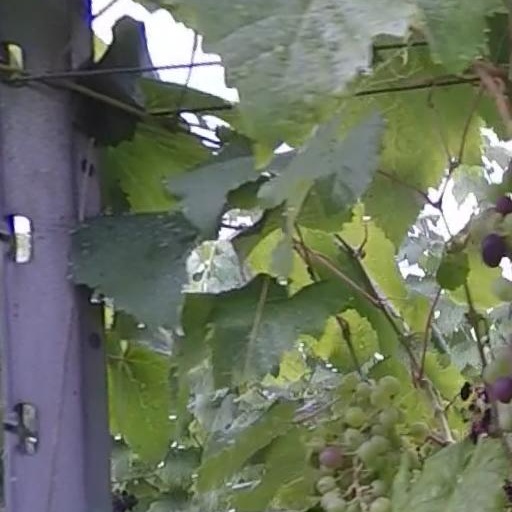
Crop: grape